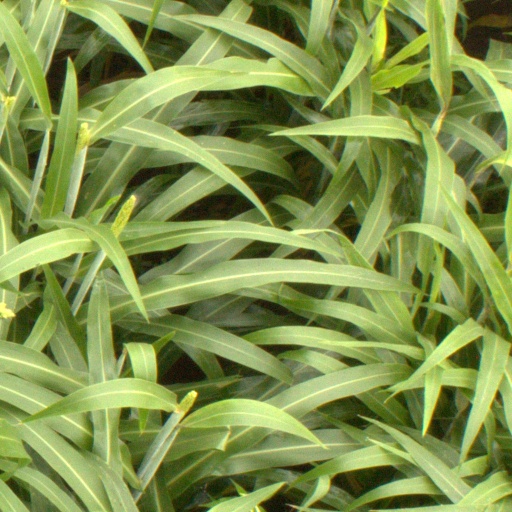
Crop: sorghum